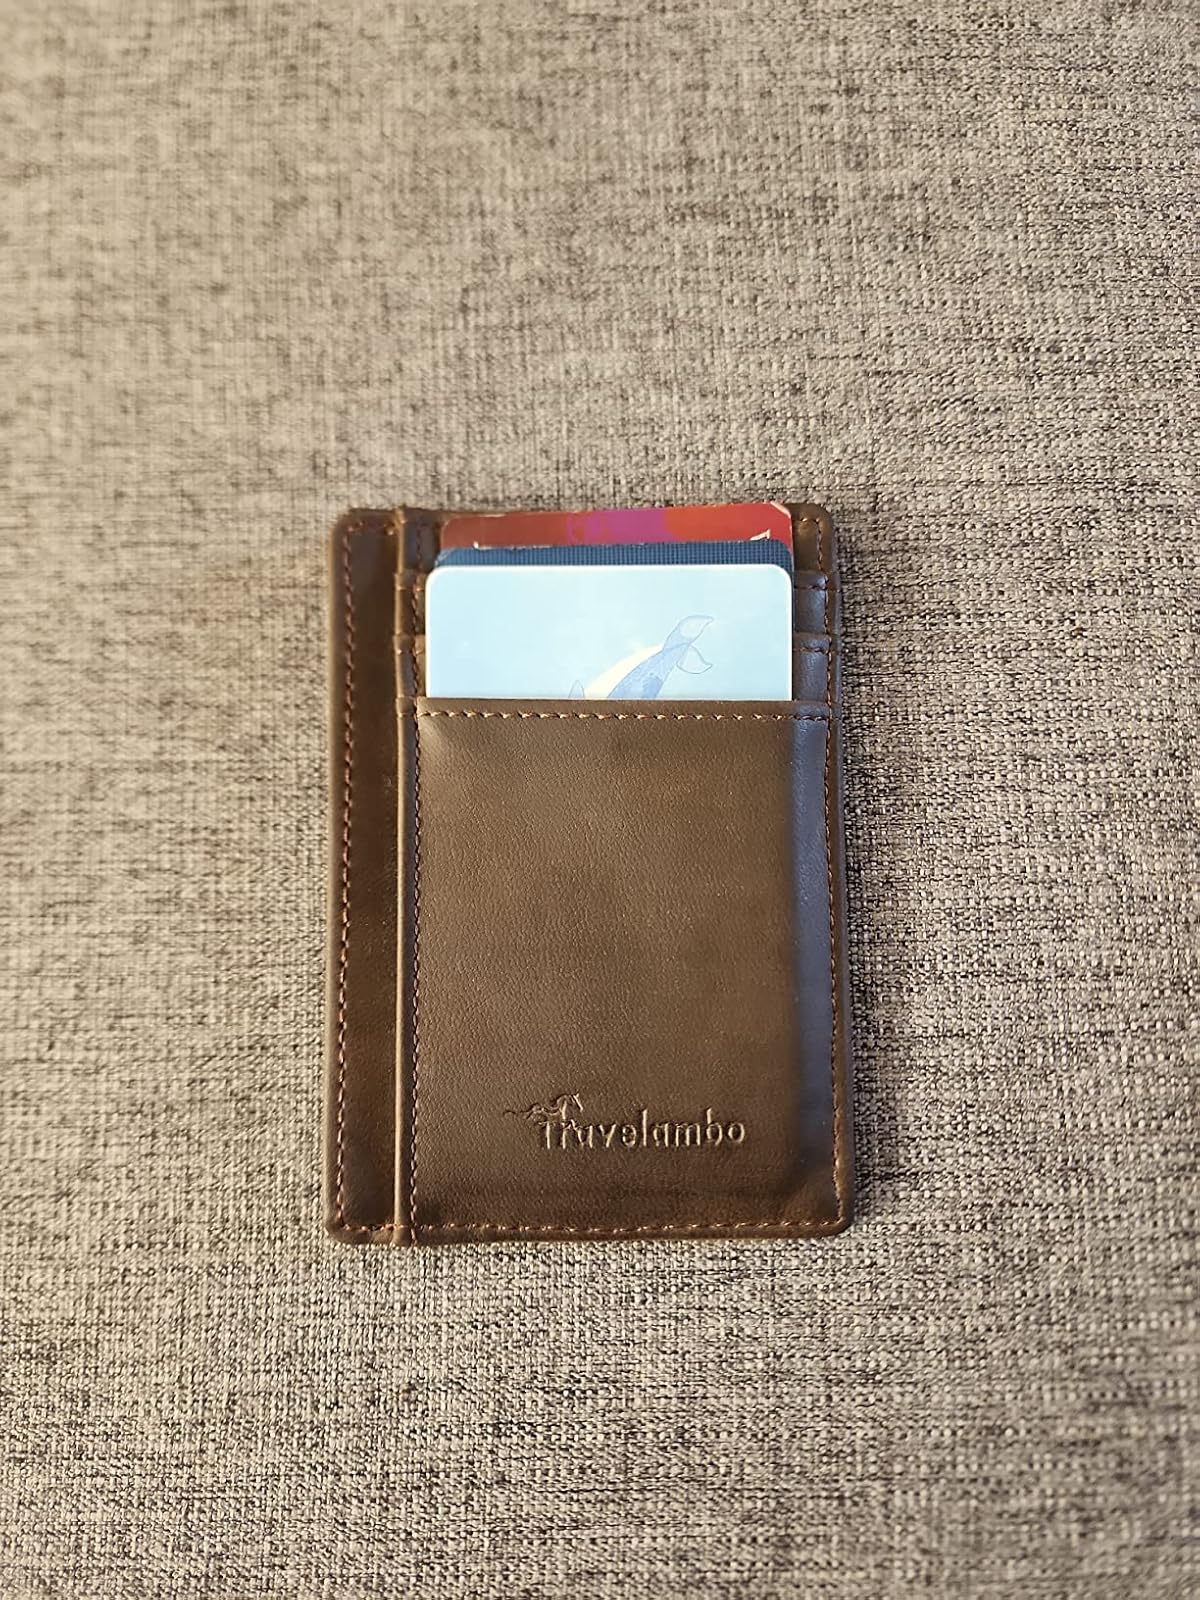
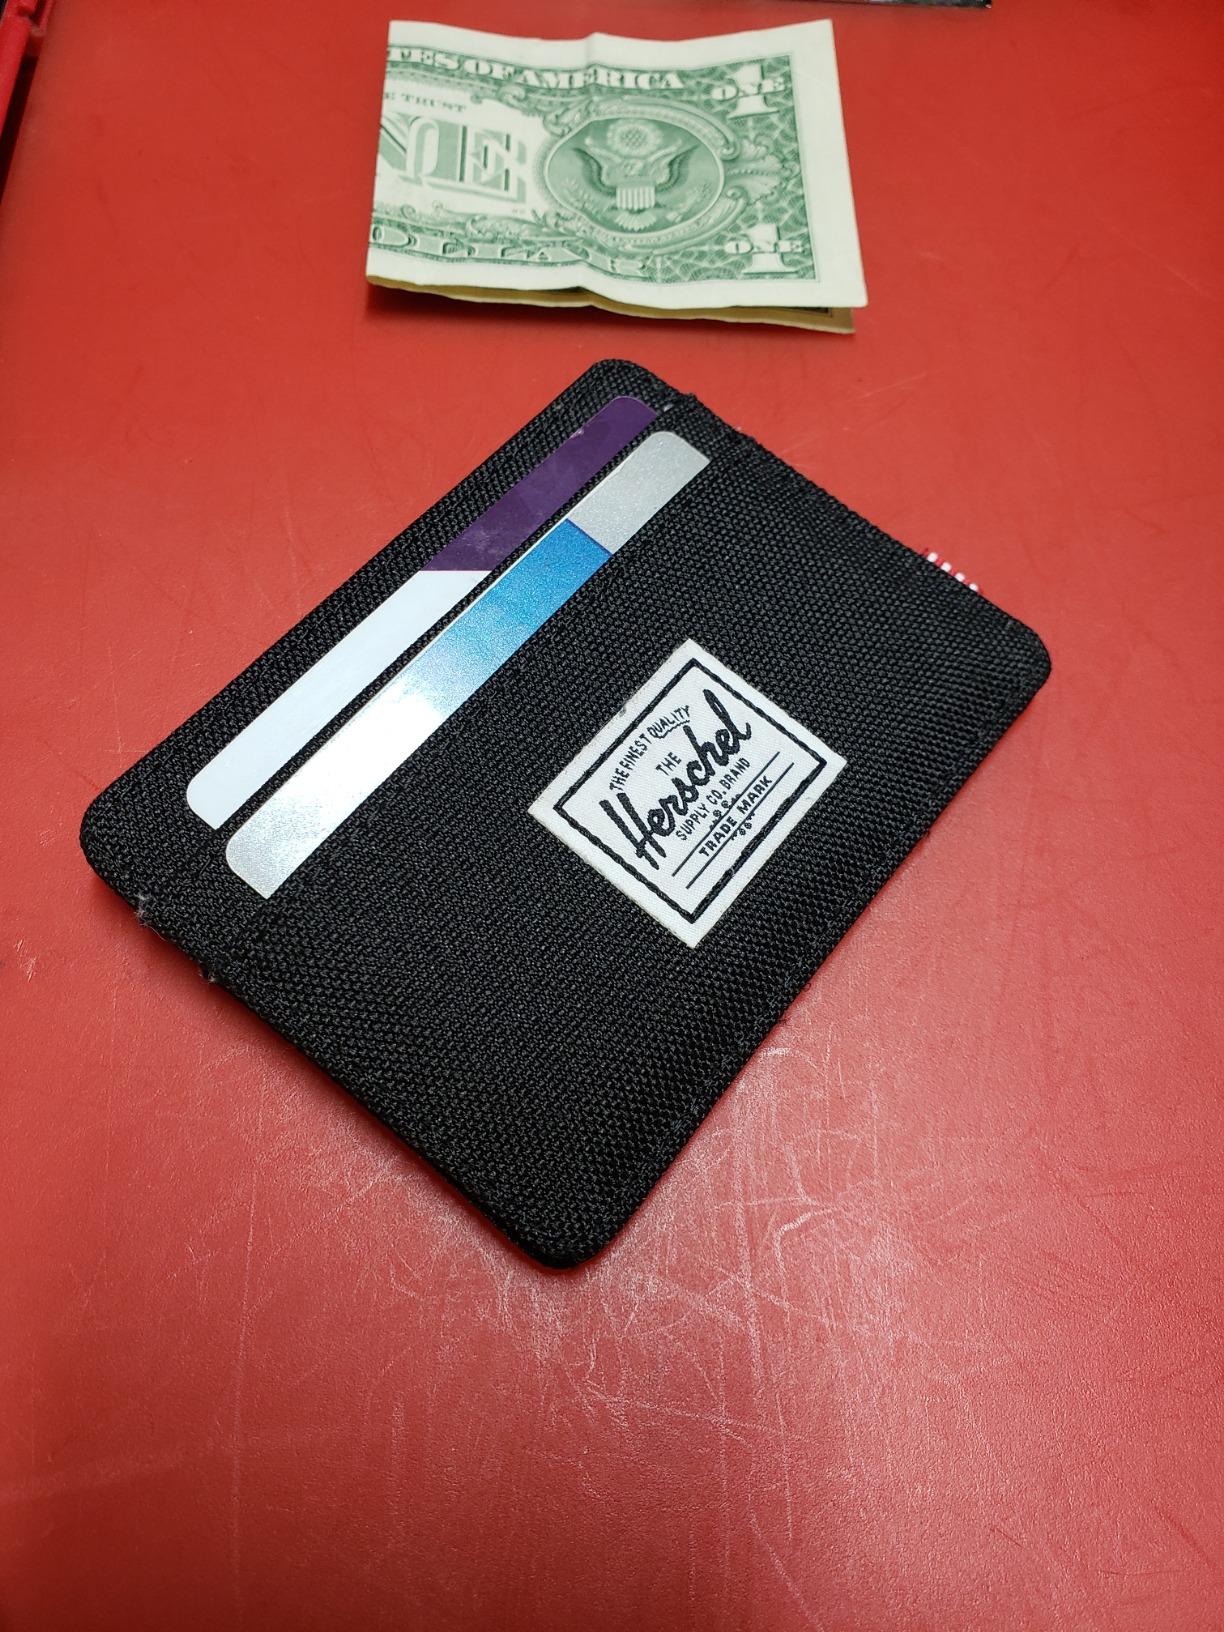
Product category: accessories_wallet
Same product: no